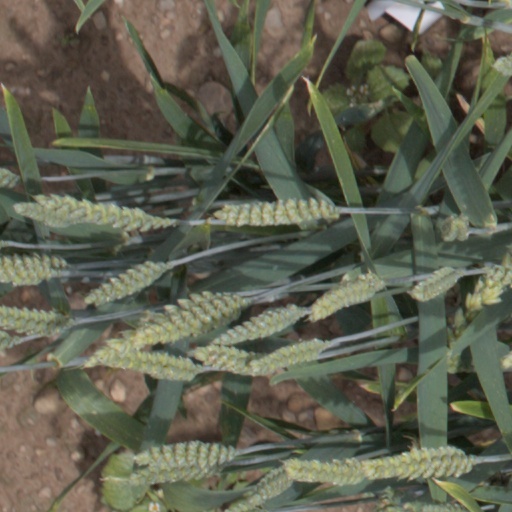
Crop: wheat